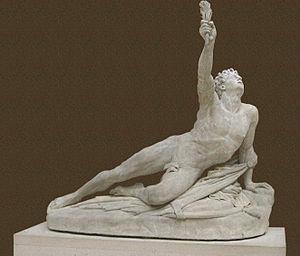
Le Soldat de Marathon annonçant la victoire par Jean-Pierre Cortot (1787-1843). Marbre achevé en 1834, premier modèle en plâtre présenté au Salon de 1822.
Jean-Pierre Cortot, né à Paris le 20 août 1787 et mort dans la même ville le 12 août 1843, est un sculpteur français.
Cette page concerne l'année 490 av. J.-C. du calendrier julien proleptique.mMs
Le romantisme français est l'expression en France du mouvement littéraire et artistique appelé romantisme. C'est un courant artistique européen qui est né en Allemagne et en Angleterre, pour ensuite se développer en France au début du XIXᵉ siècle.